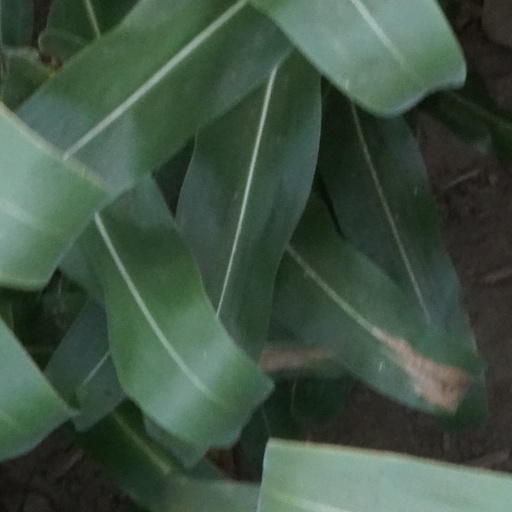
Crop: maize; corn